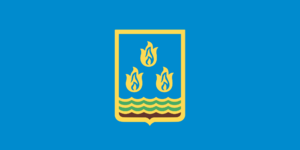
Baku
Baku er hovedstaden og største by i Aserbajdsjan. Byen ligger på sydsiden af Apsjeronhalvøen på vestbredden af Det Kaspiske Hav og er en vigtig havneby. Baku ligger 28 m under havets overflade, hvilket gør det til den lavest liggende hovedstad i verden, og den største by i verden, der ligger under havoverfladen. Baku havde 2.122.300. indbyggere mens metropolregionen havde 4.000.000 indbyggere.